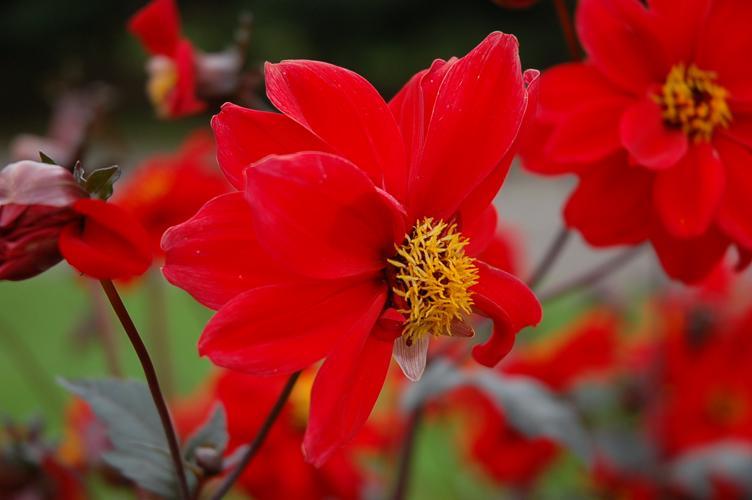
Label: bishop of llandaff